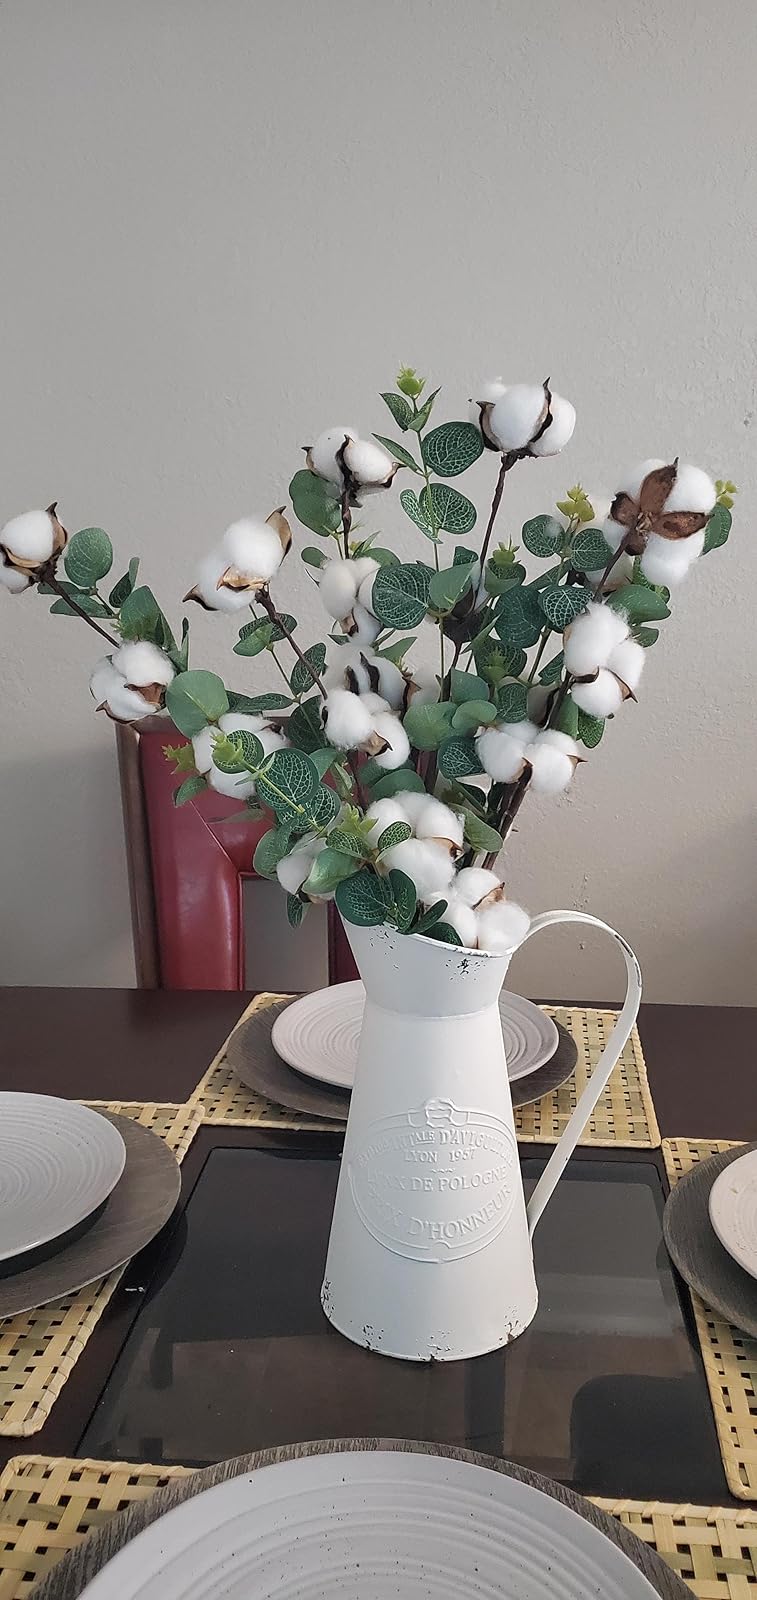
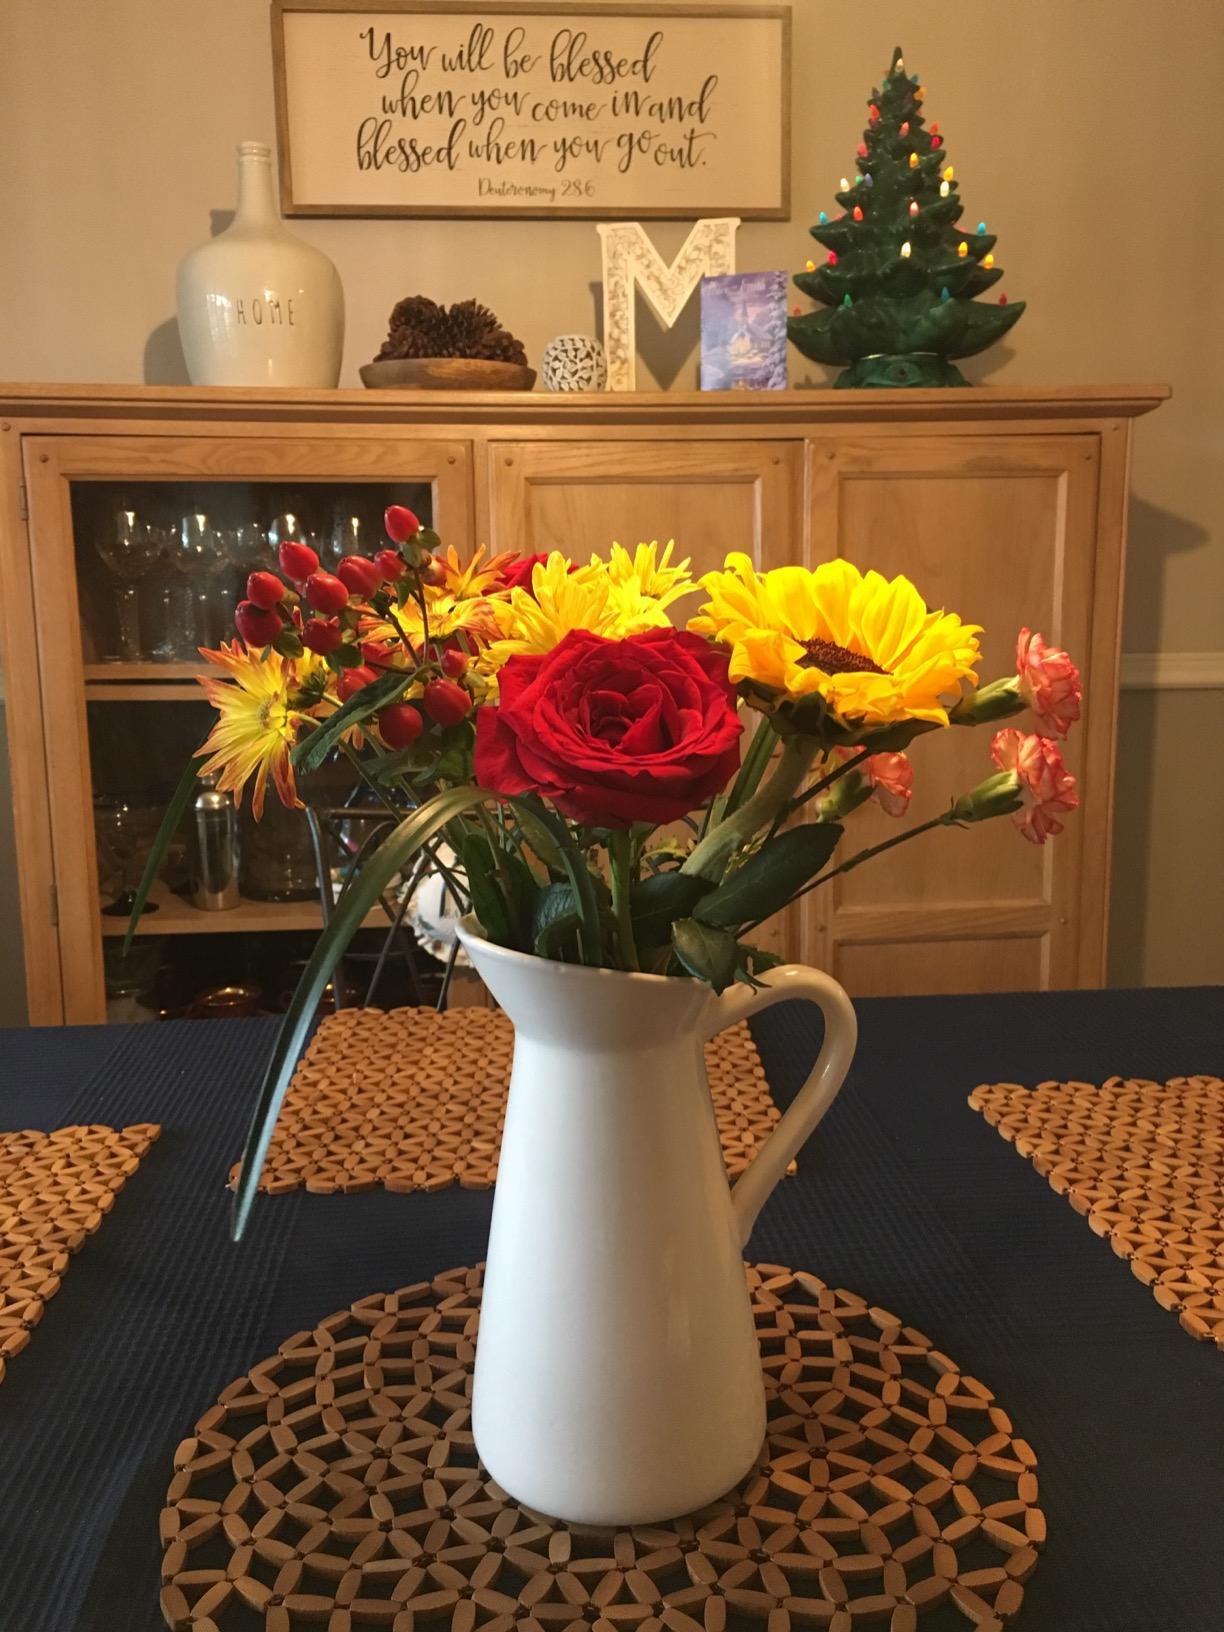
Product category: vase
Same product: no